NETES Institute of Technology and Science Mirza

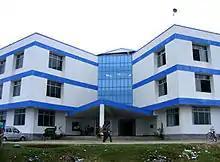
NITS Mirza Main Building

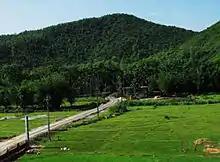
The approach road to NITS Mirza

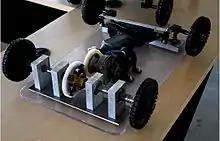
Robotics Lab

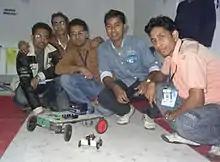
Robotics Club

Mirza is an emerging township on the National Highway 37, located from the city centre of Guwahati and from the Lokapriya Gopinath Bordoloi International Airport, Guwahati. Nestled amidst green surroundings, NITS Mirza is on a campus.